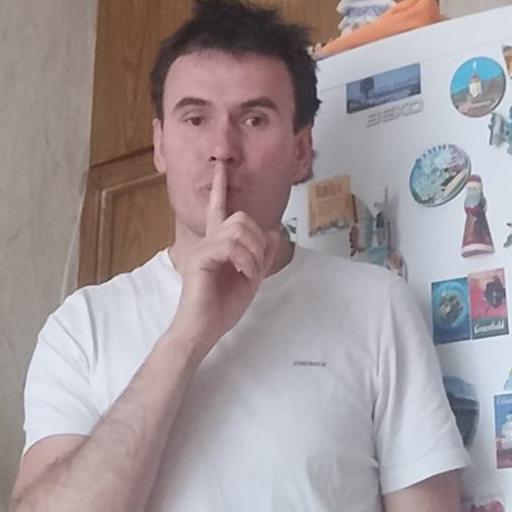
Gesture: mute